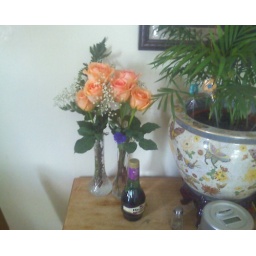
trie's first bouquet of roses, from bridging over to cadet in girl scouts, jun 09